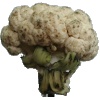
Label: Cauliflower 1